The Imp (1919 film)

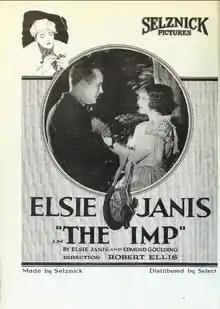

The Imp is a 1919 American silent crime film directed by Robert Ellis and starring Elsie Janis, Joe King, and Ethel Stewart.